Jakob Fugger

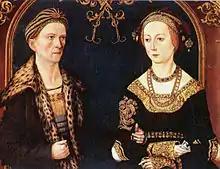
"Portrait of Jakob Fugger and Sibylle Artzt", around 1500

Emperor Maximilian died in January 1519 and bequeathed to his grandson Charles the hereditary lands of House Habsburg with adjoining Burgundian lands as well as a disputed claim to the throne of the Holy Roman Empire. To secure his essential investments into House Habsburg Jakob Fugger decided to support the election of the 19-year-old claimant to the throne. In addition to Charles, the English king Henry VIII, the French king Francis I and Frederick III, Elector of Saxony announced their candidacy. Francis I had already secured the votes of the Archdiocese of Trier and the Electorate of the Palatinate as well as offering a sum of 300,000 guilders of election money. The prince-electors consisted of the three archbishops of Mainz, Cologne and Trier in addition to the King of Bohemia, the Elector of the Palatinate, the Margrave of Brandenburg and the Duke of Saxony.